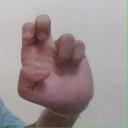
अक्षर: अ